Hyūgashi Station

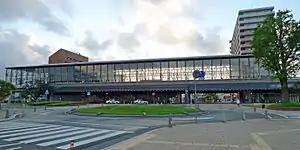
The station building in July 2010

is a passenger railway station located in the city of Hyūga, Miyazaki, Japan. It is operated by JR Kyushu and is on the Nippō Main Line. Hyūgashi Station is located at the heart of Hyuga, Miyazaki. The current station is a timber-steel hybrid structure built in 2008 by Naito Architecture & Associates. It was built as a functional train station and also with the intention of being a symbol of the city.